Imran Khan

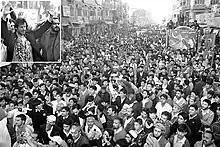
Khan at a political rally in Peshawar in 1996

Khan was born in Lahore on 5 October 1952. Though some sources state he was born on 25 November 1952, Khan has said that this mistake stemmed from that date being written erroneously on his passport. He is the only son of Ikramullah Khan Niazi, a civil engineer, and his wife, Shaukat Khanum, and has four sisters.